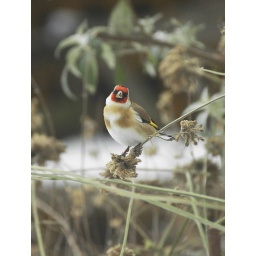
Goldfinch eating seeds from the dead heads on the flowers in the garden. Beautiful little birds.